Variraptor

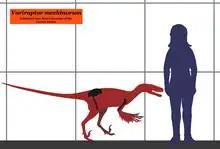
Scale comparison to a human

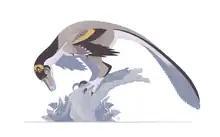
"Variraptor mechinorum" in vivo reconstruction

The incomplete remains have dromaeosaurid features in the shape of the vertebrae and the humerus, with some resemblances to "Deinonychus".